House of Montmorency

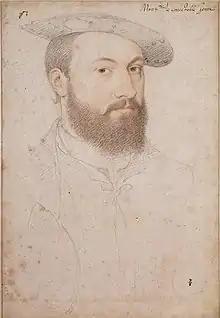
Anne de Montmorency, 1530, by Jean Clouet

The House of Montmorency was one of the oldest and most distinguished noble families in France.